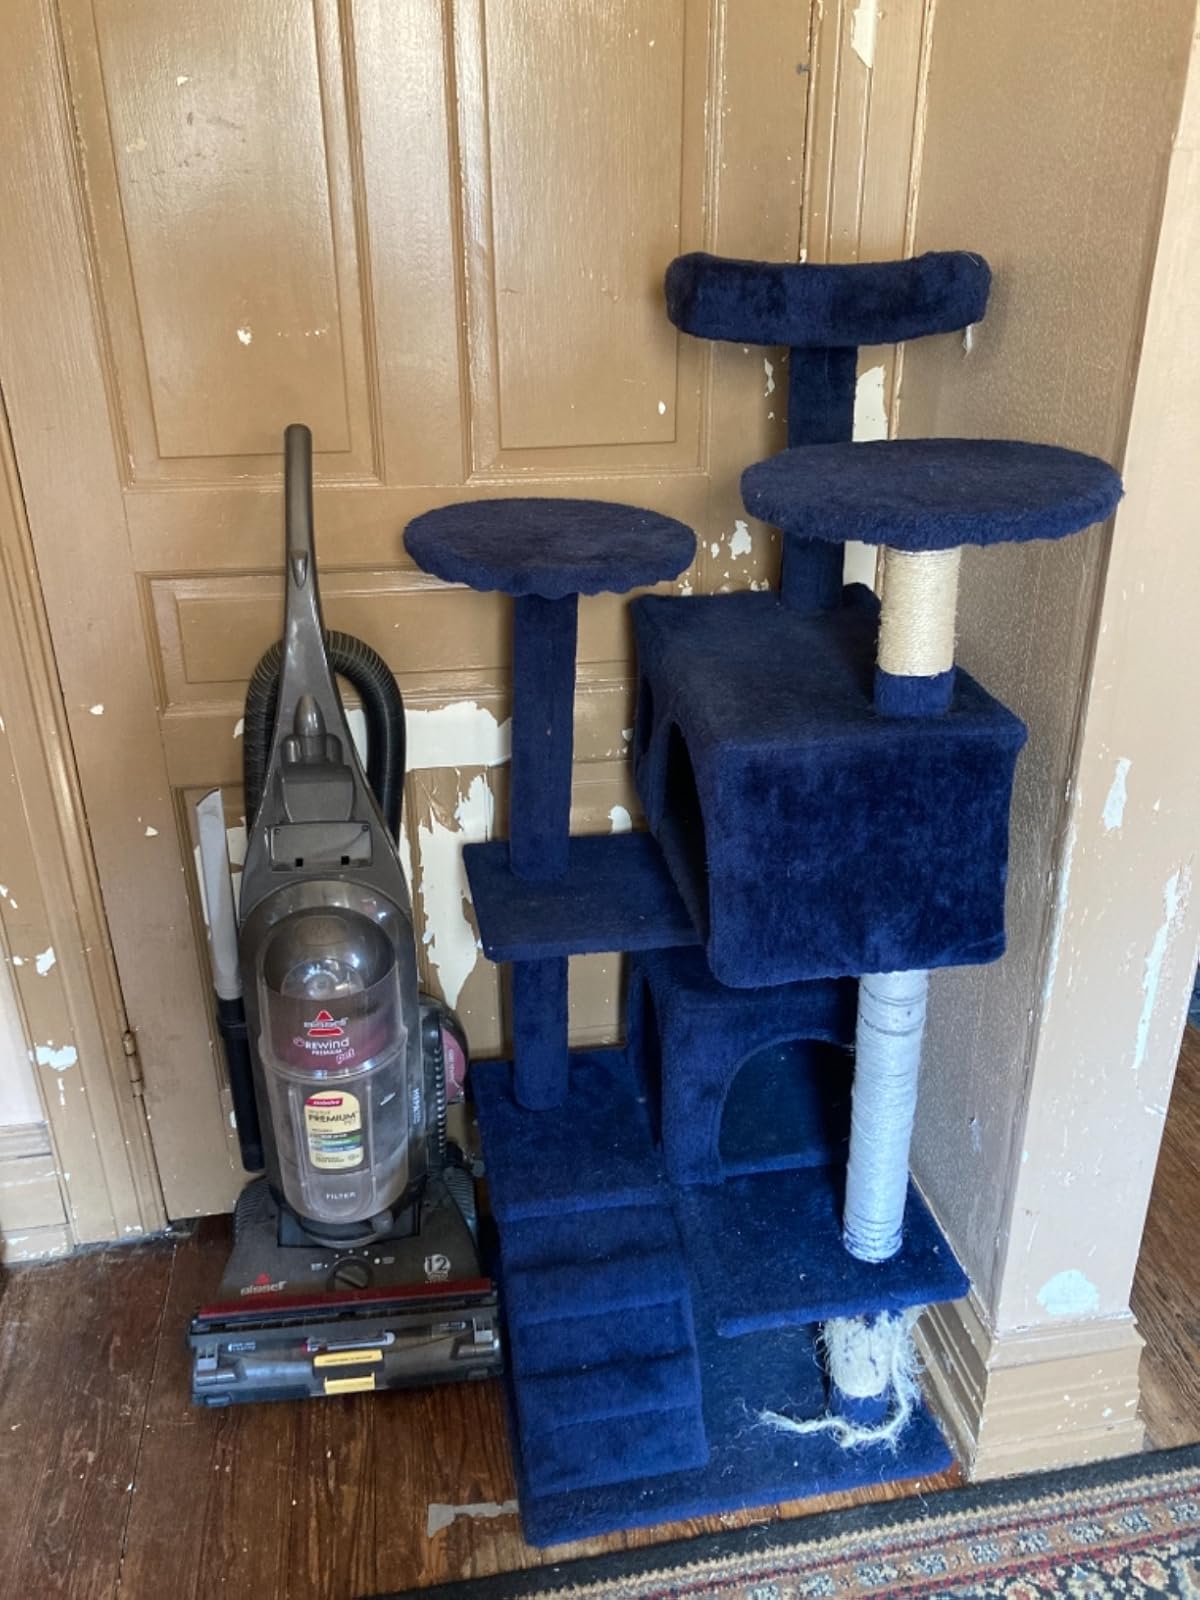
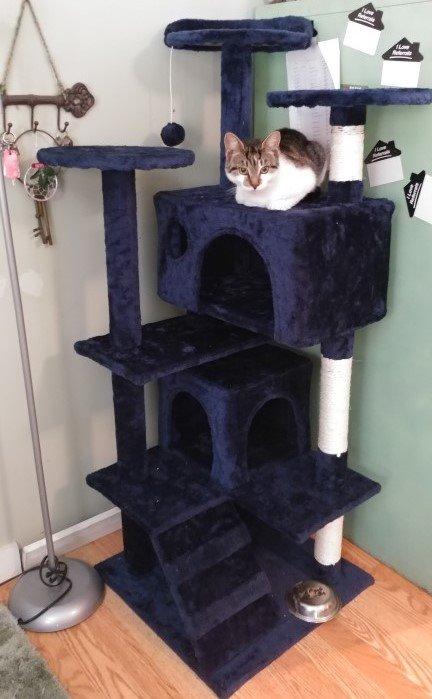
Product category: items_cat tree
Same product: yes